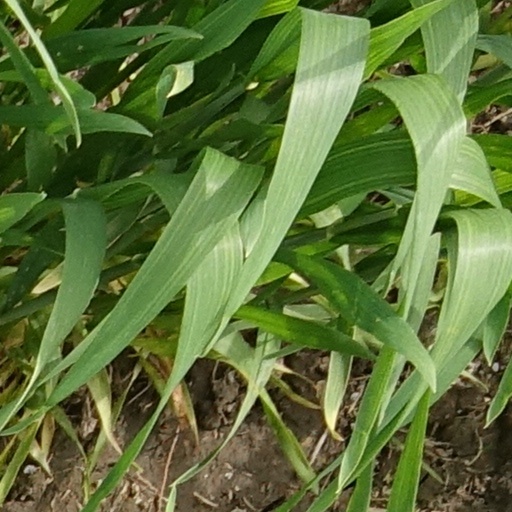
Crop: wheat